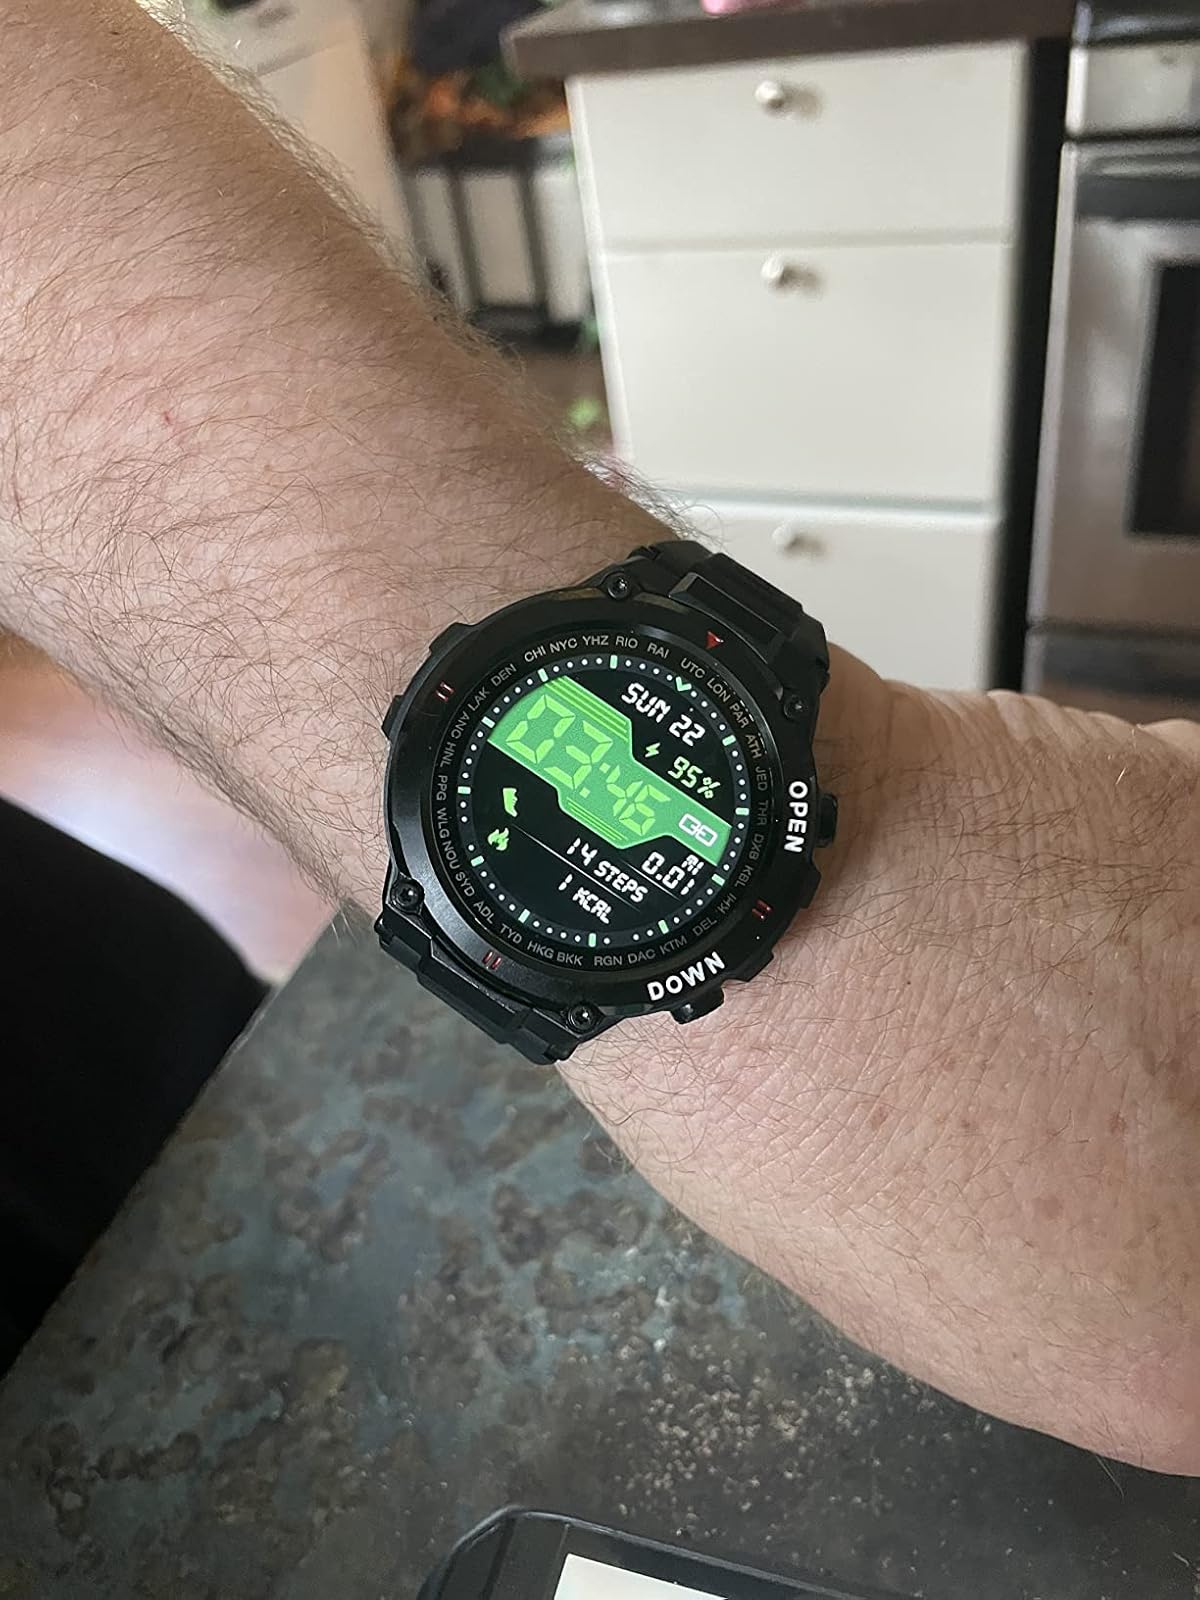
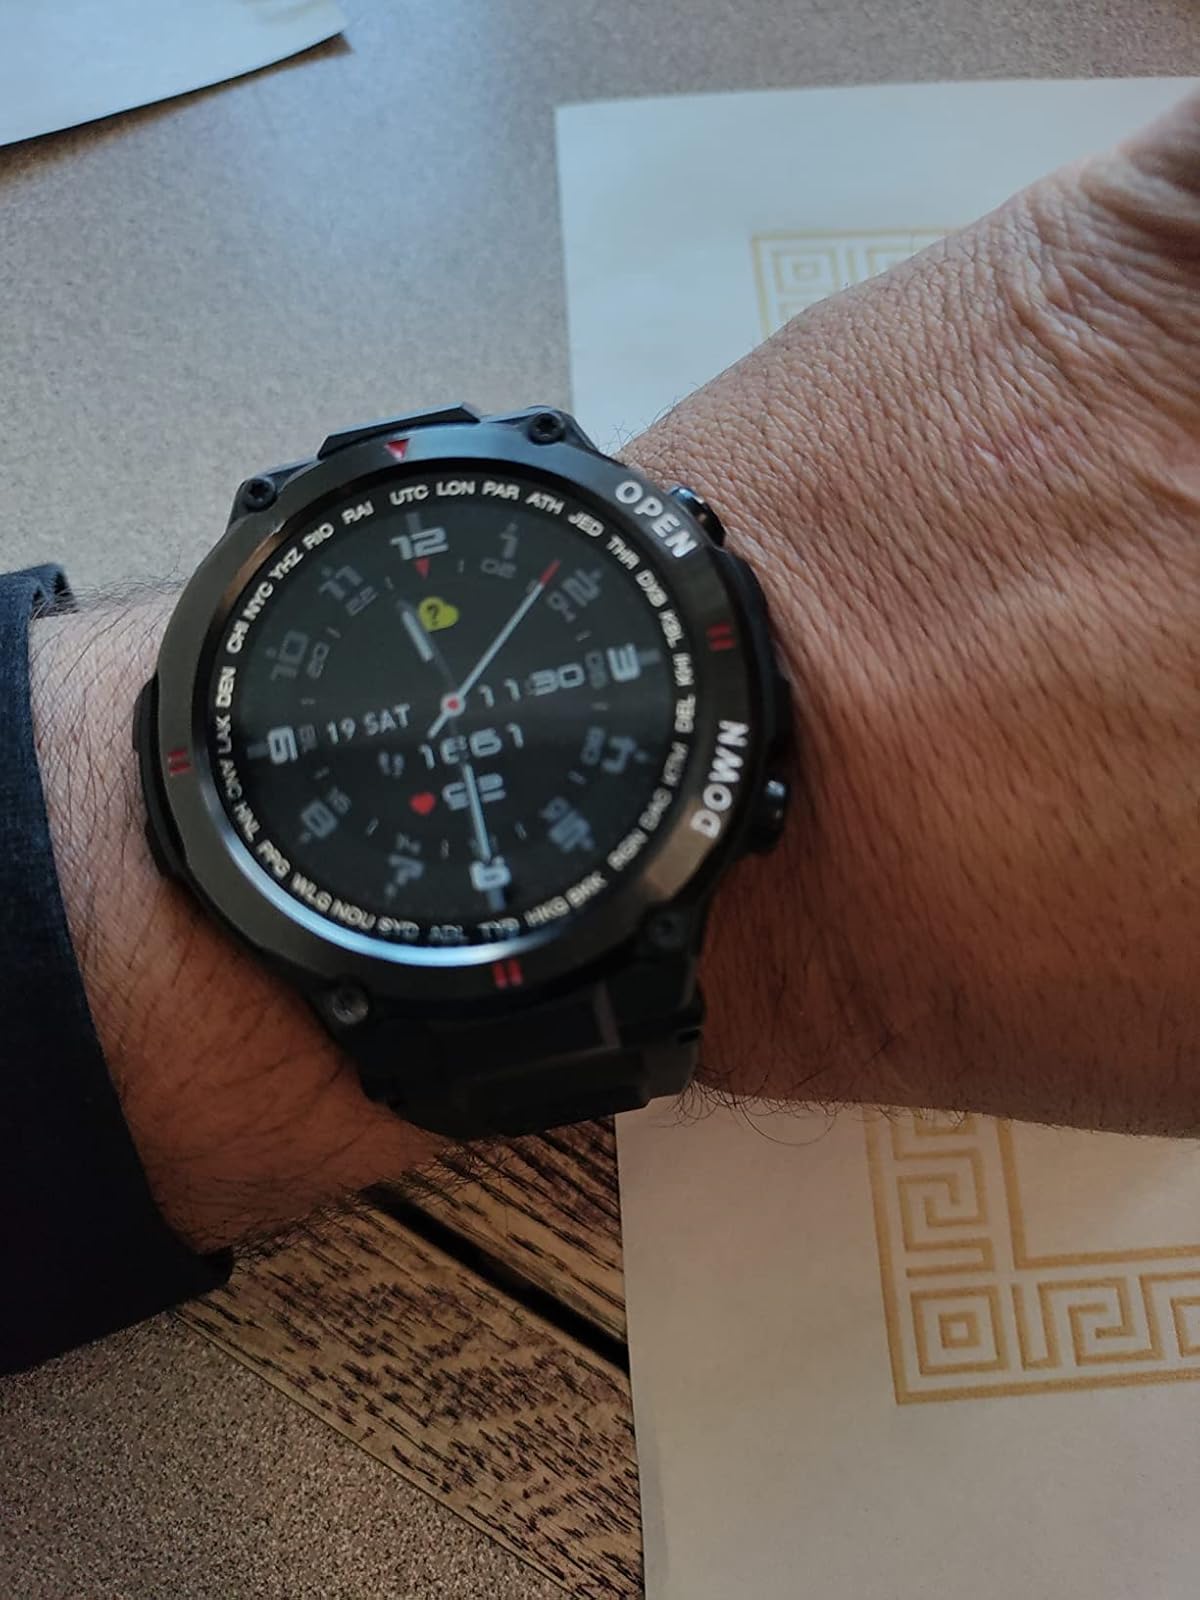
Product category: smartwatch
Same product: yes